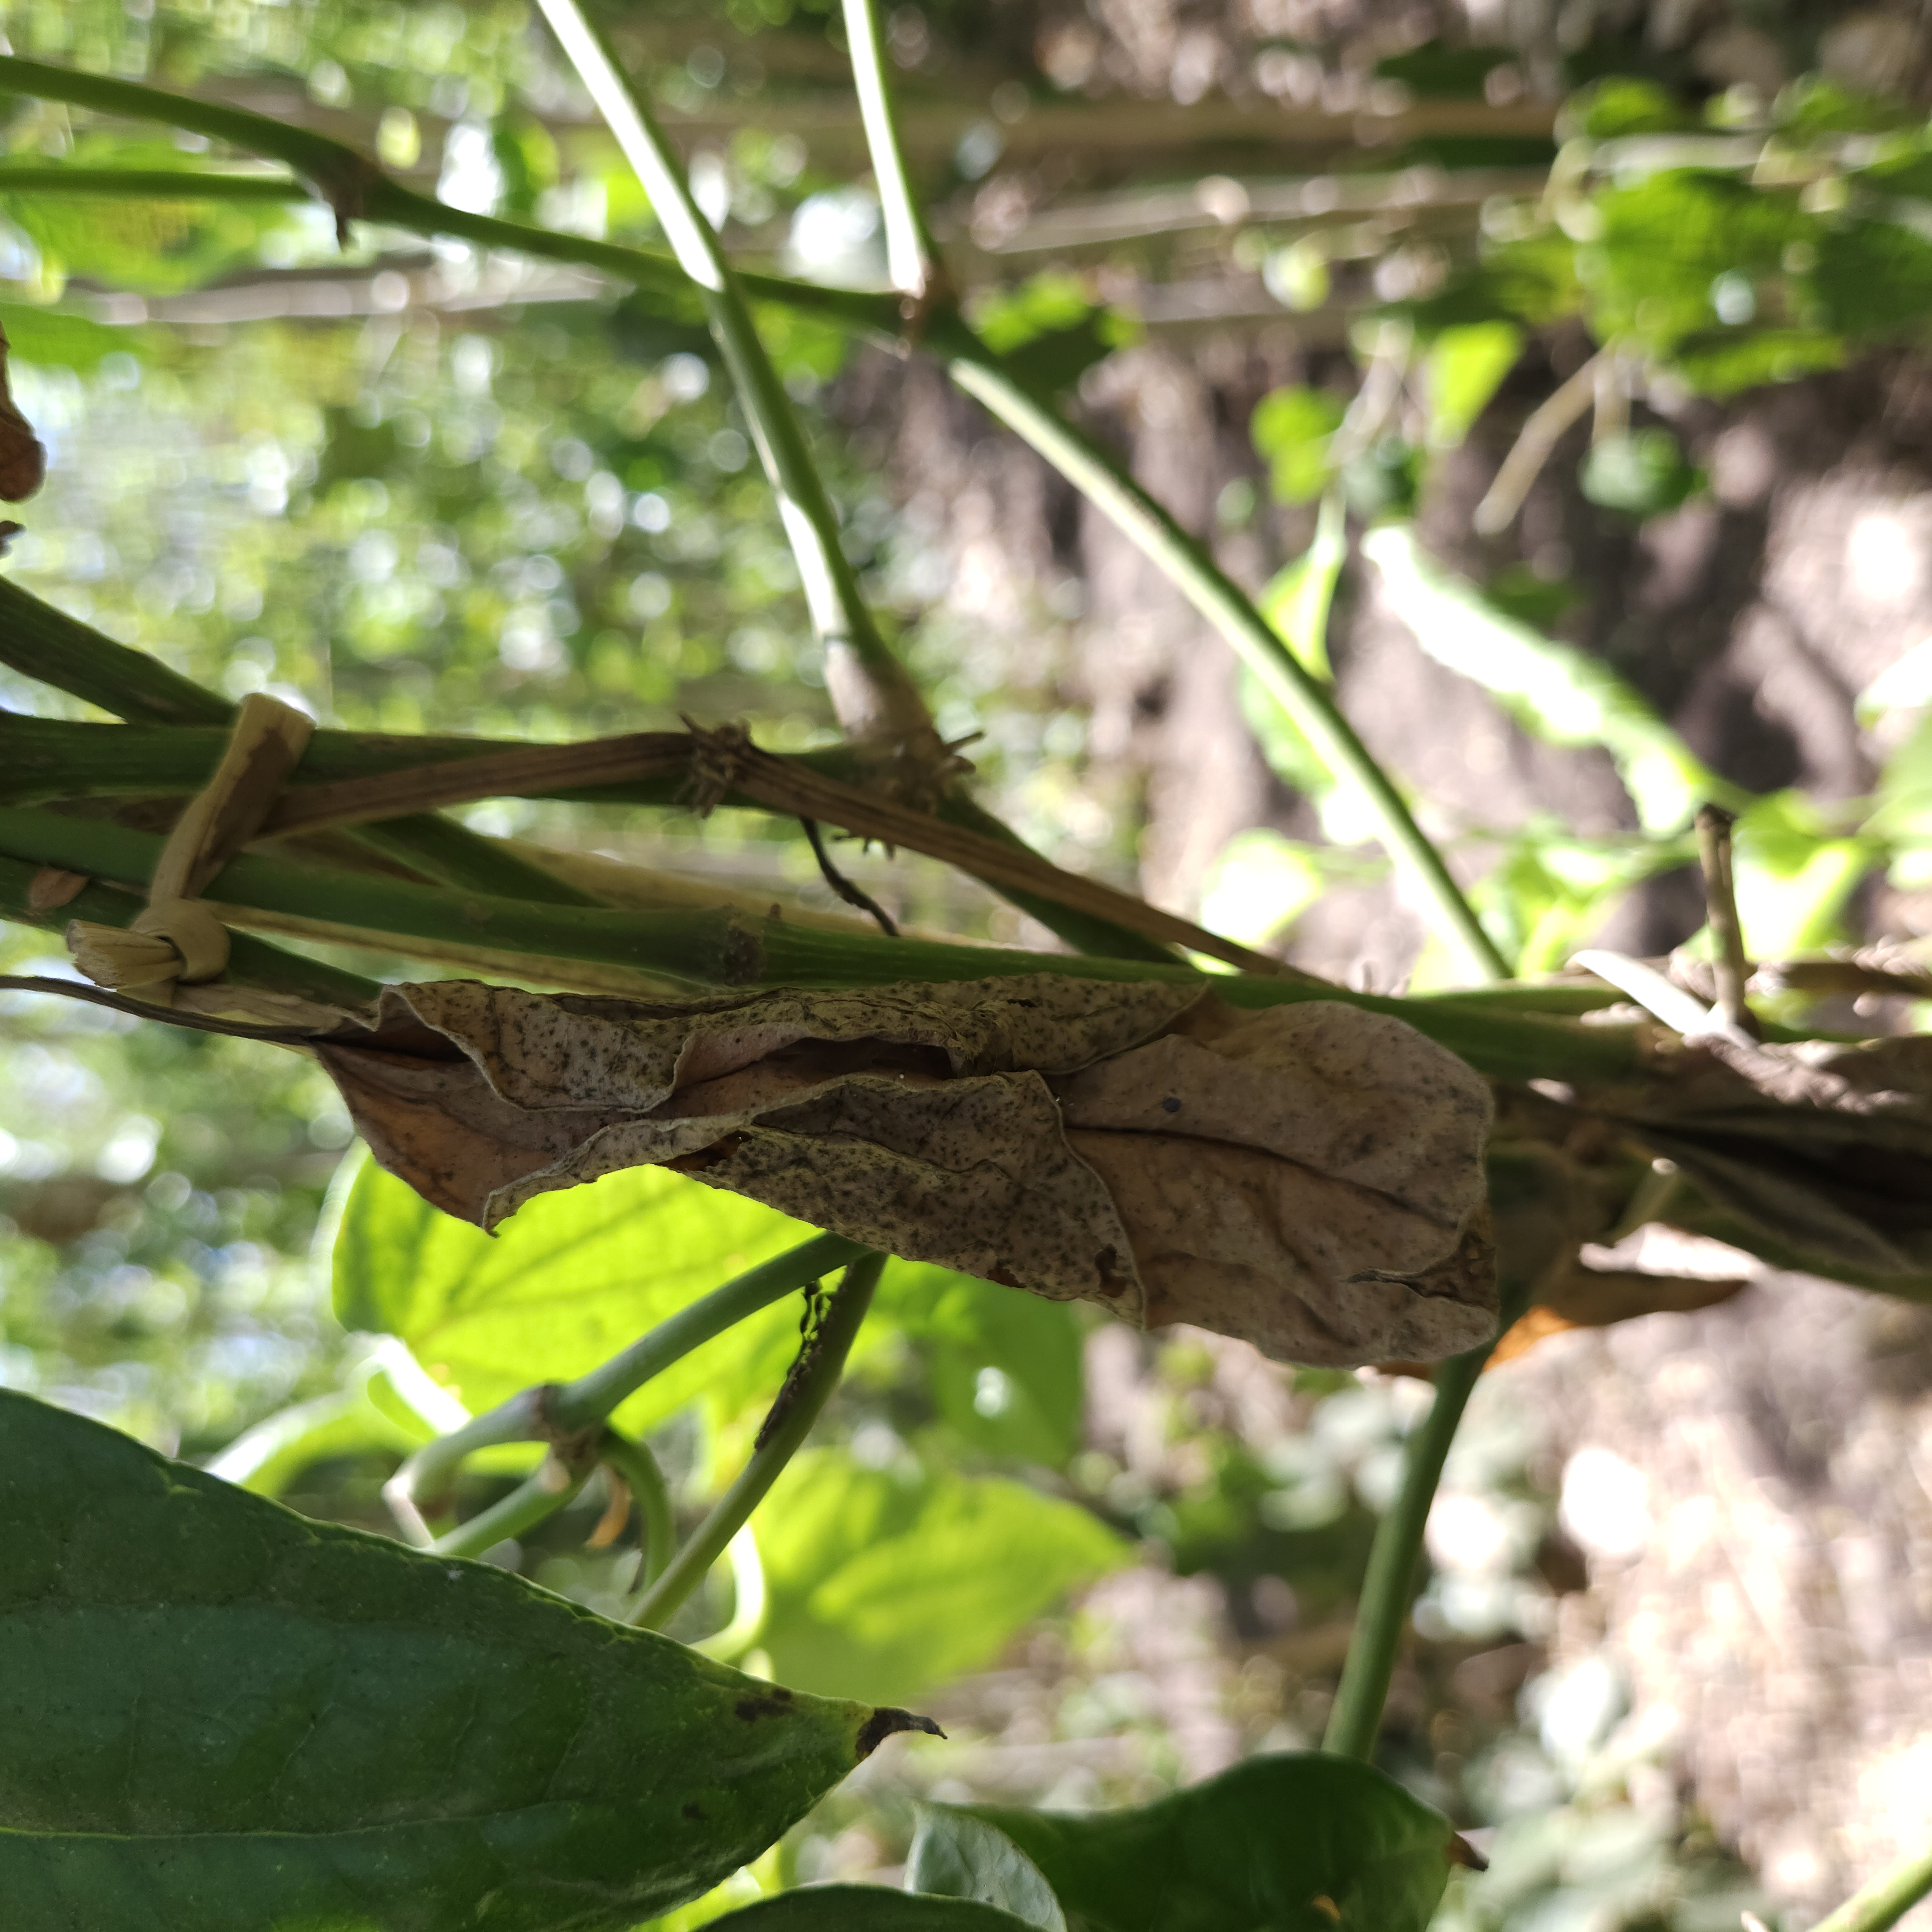
Label: Dried